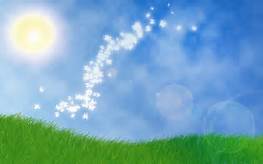
Weather: sun or clear